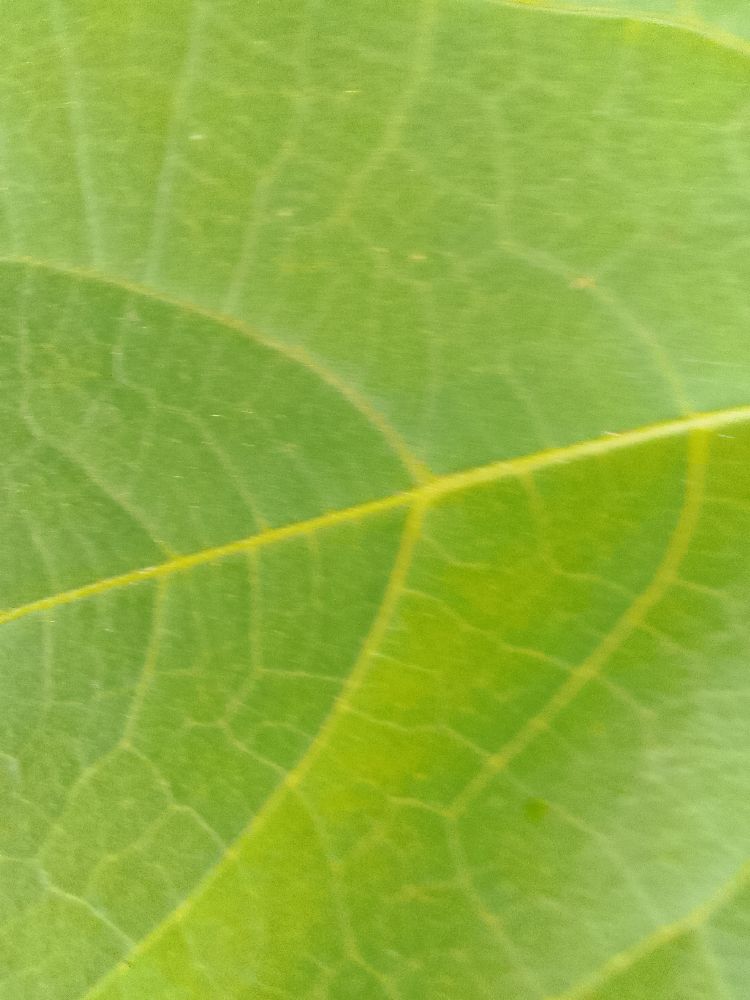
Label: healthy